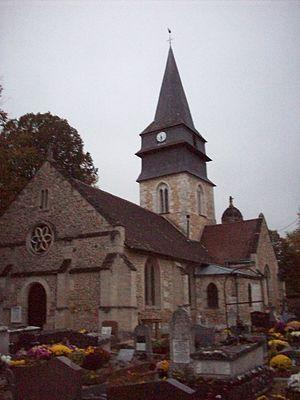
Église Saint Germain d'Heuqueville.